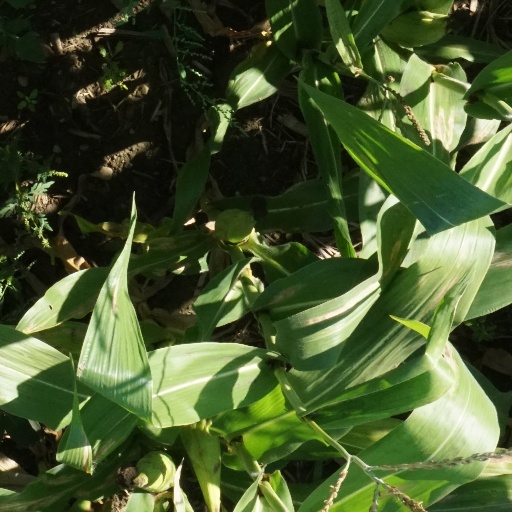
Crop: maize; corn